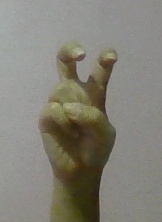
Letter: toot